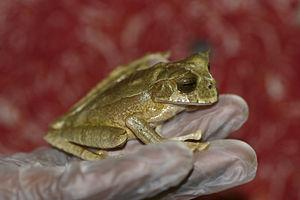
Gastrotheca cornuta est une espèce d'amphibiens de la famille des Hemiphractidae.